Ord River

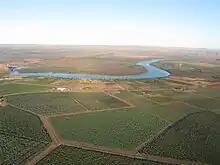
Ord River sandalwood plantation near Kununurra

It was given its English name in honour of Harry Ord, Governor of Western Australia from 1877 to 1880, by Alexander Forrest on 2 August 1879.